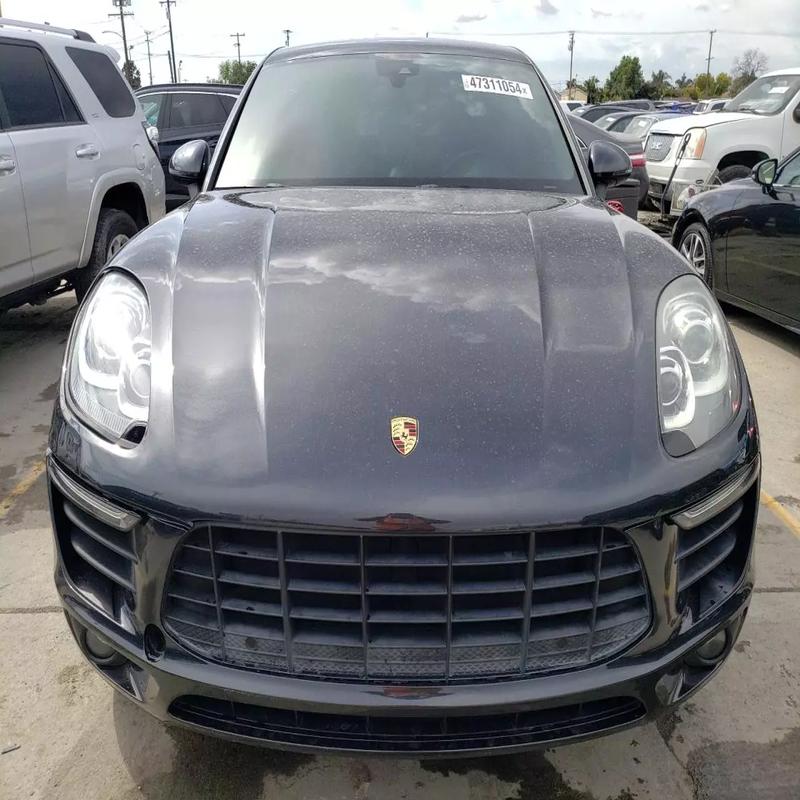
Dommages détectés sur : plaque d'immatriculation avant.
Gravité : mineur